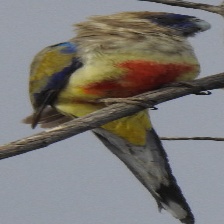
Species: EASTERN BLUEBONNET
Scientific name: NORTHIELLA HAEMATOGASTER